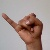
The image shows a hand gesture representing the letter 'J' in Indian Sign Language.